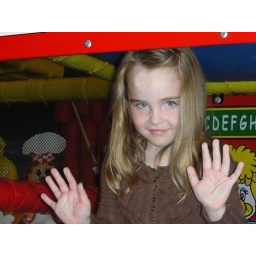
Smashing her head against the plastic wall at Chuckie Cheese